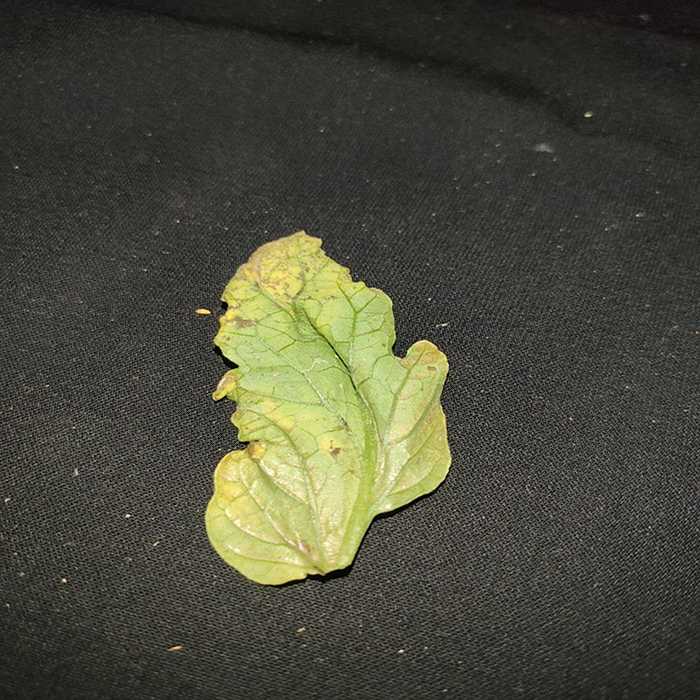
Plant: Tomato
Label: Tomato Bacterial spot